Bilyar Point

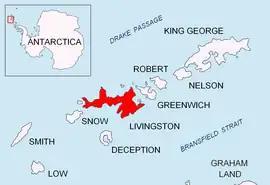
Location of Livingston Island in the South Shetland Islands.

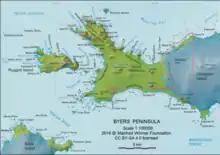
Topographic map of Byers Peninsula featuring Antarctic Specially Protected Area "ASPA 126" and its two restricted zones

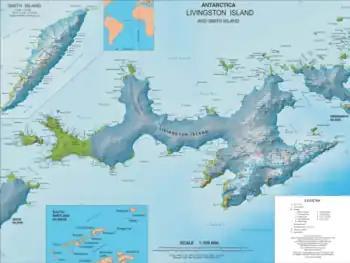
Topographic map of Livingston Island and Smith Island.

The feature is part of the Antarctic Specially Protected Area "ASPA 126 Byers Peninsula", situated in one of its restricted zones.